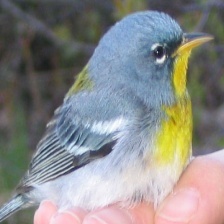
Species: NORTHERN PARULA
Scientific name: SETOPHAGA AMERICANA